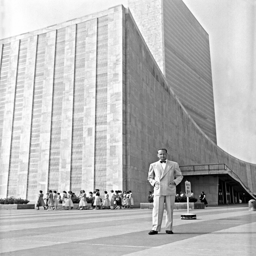
organization leader outside the building .